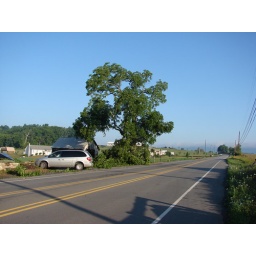
Downed tree at entrance to nursery - car dropping of our workers cannot get in